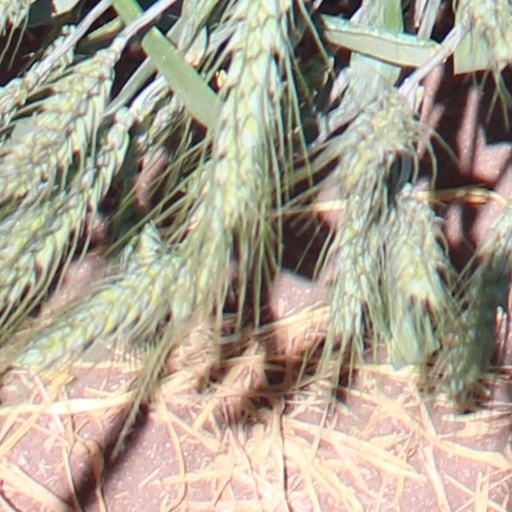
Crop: wheat